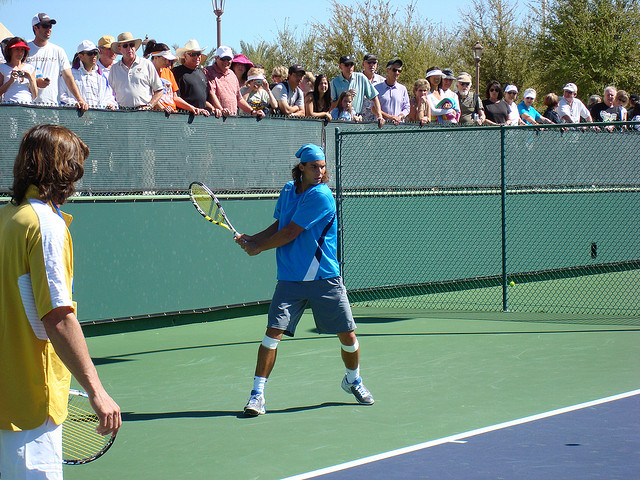
người đàn ông áo xanh dương đang chơi tennis trên sân